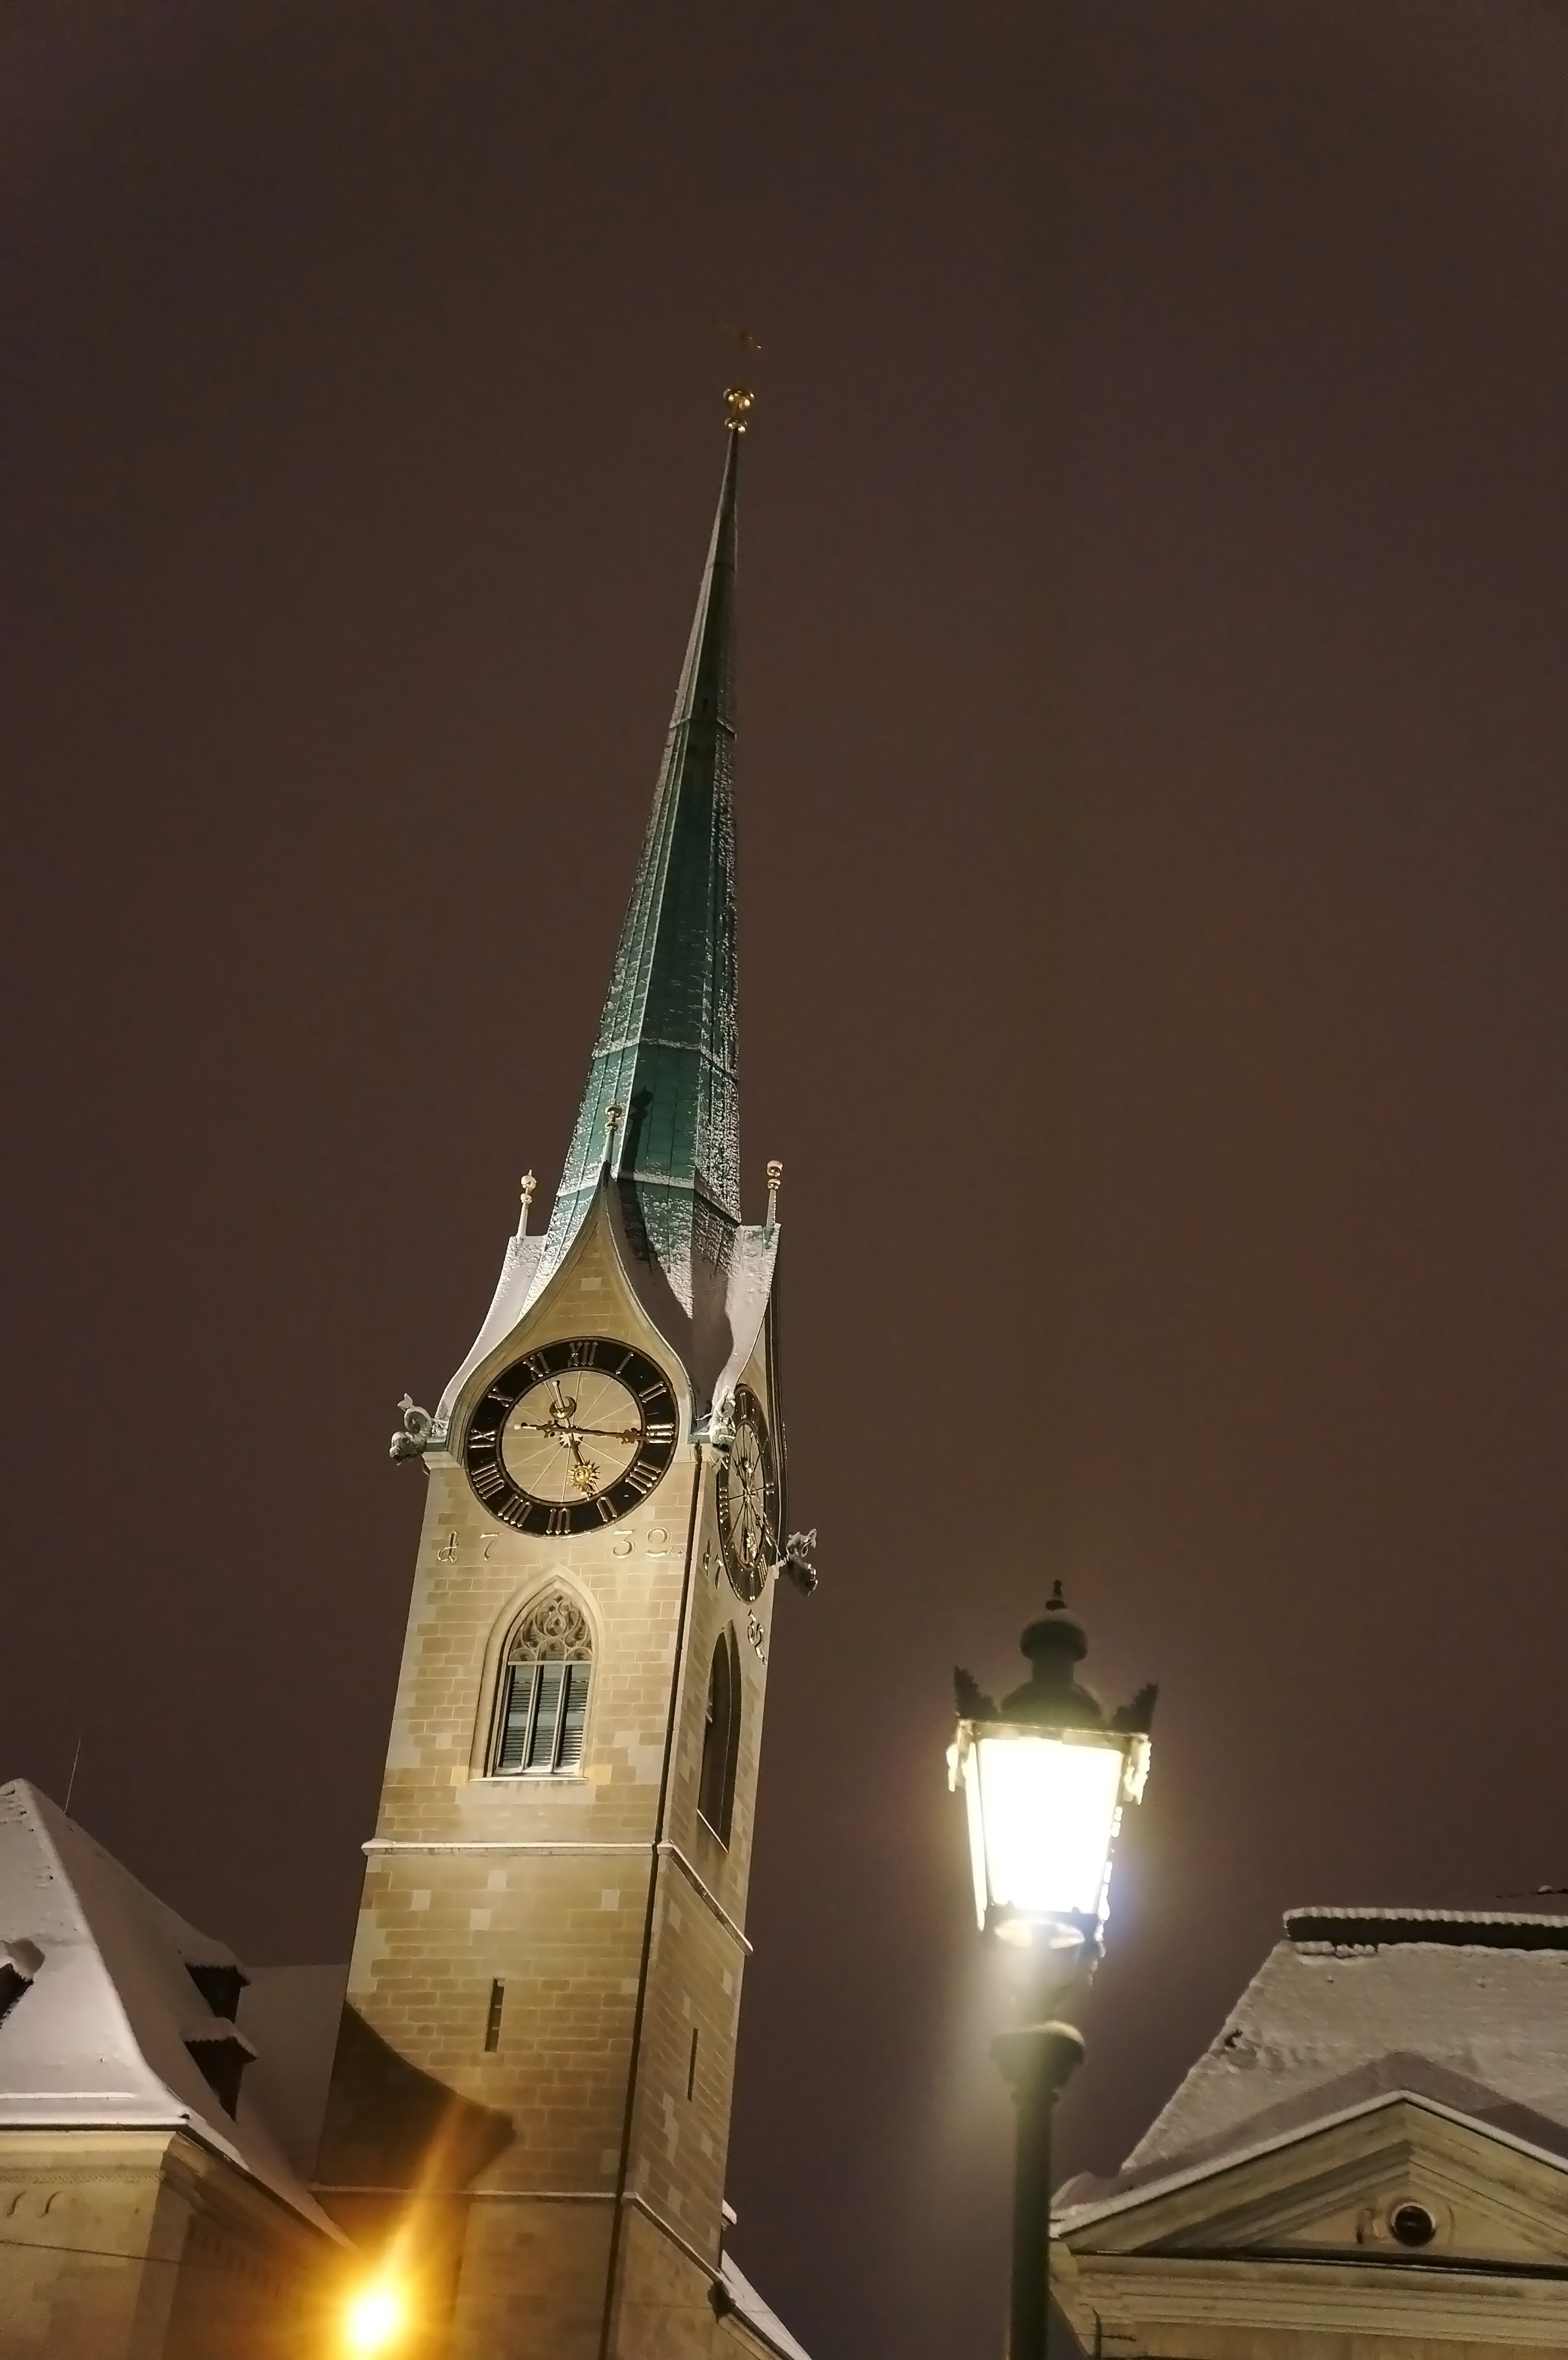
light, night, tower, church, lamp, lighting, clock tower, spire, steeple, zurich, shape